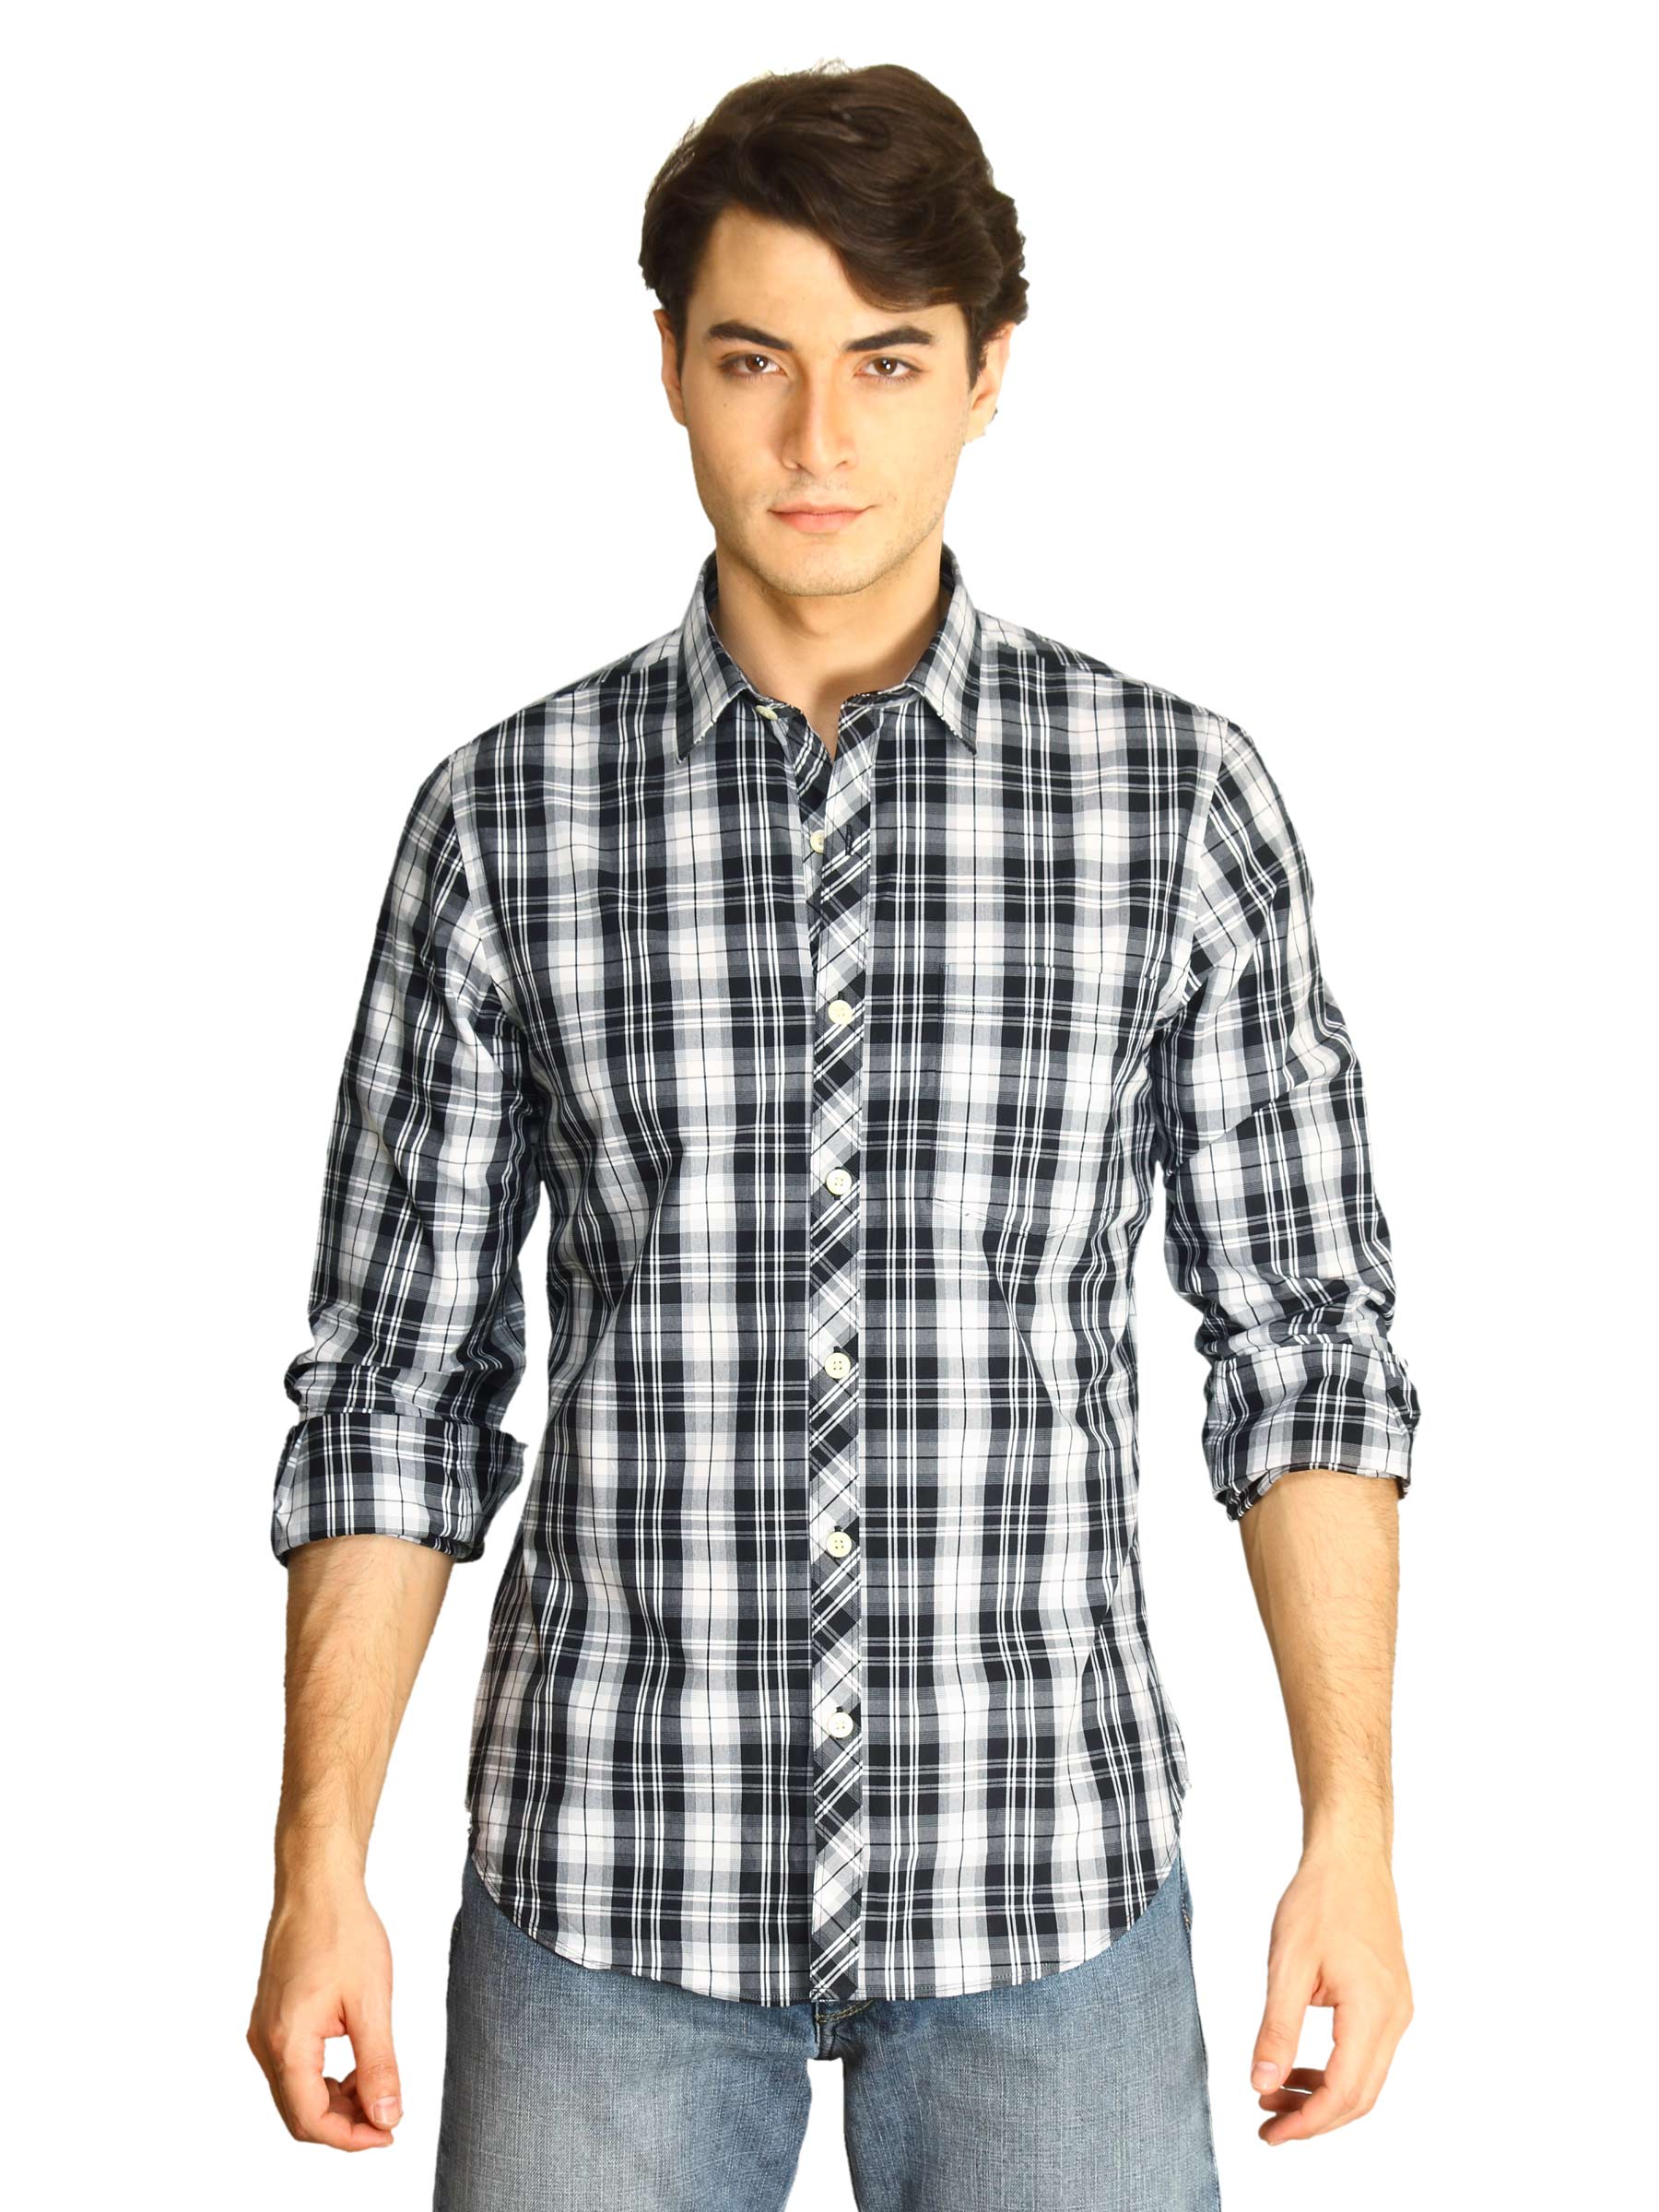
Scullers Men Scul Black White Shirt
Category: Apparel / Topwear / Shirts
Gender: Men
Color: Black
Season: Fall 2011
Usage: Casual